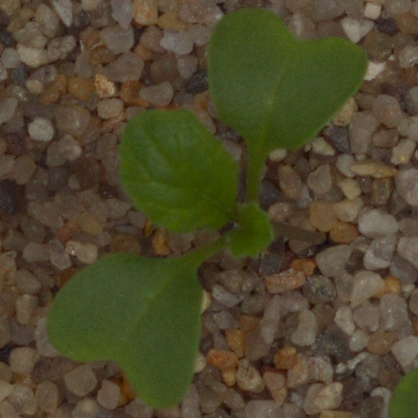
Label: charlock